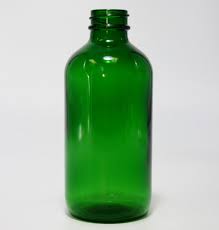
Label: glass